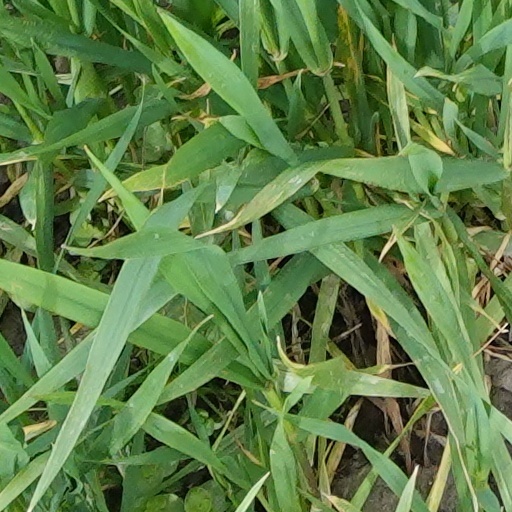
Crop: wheat